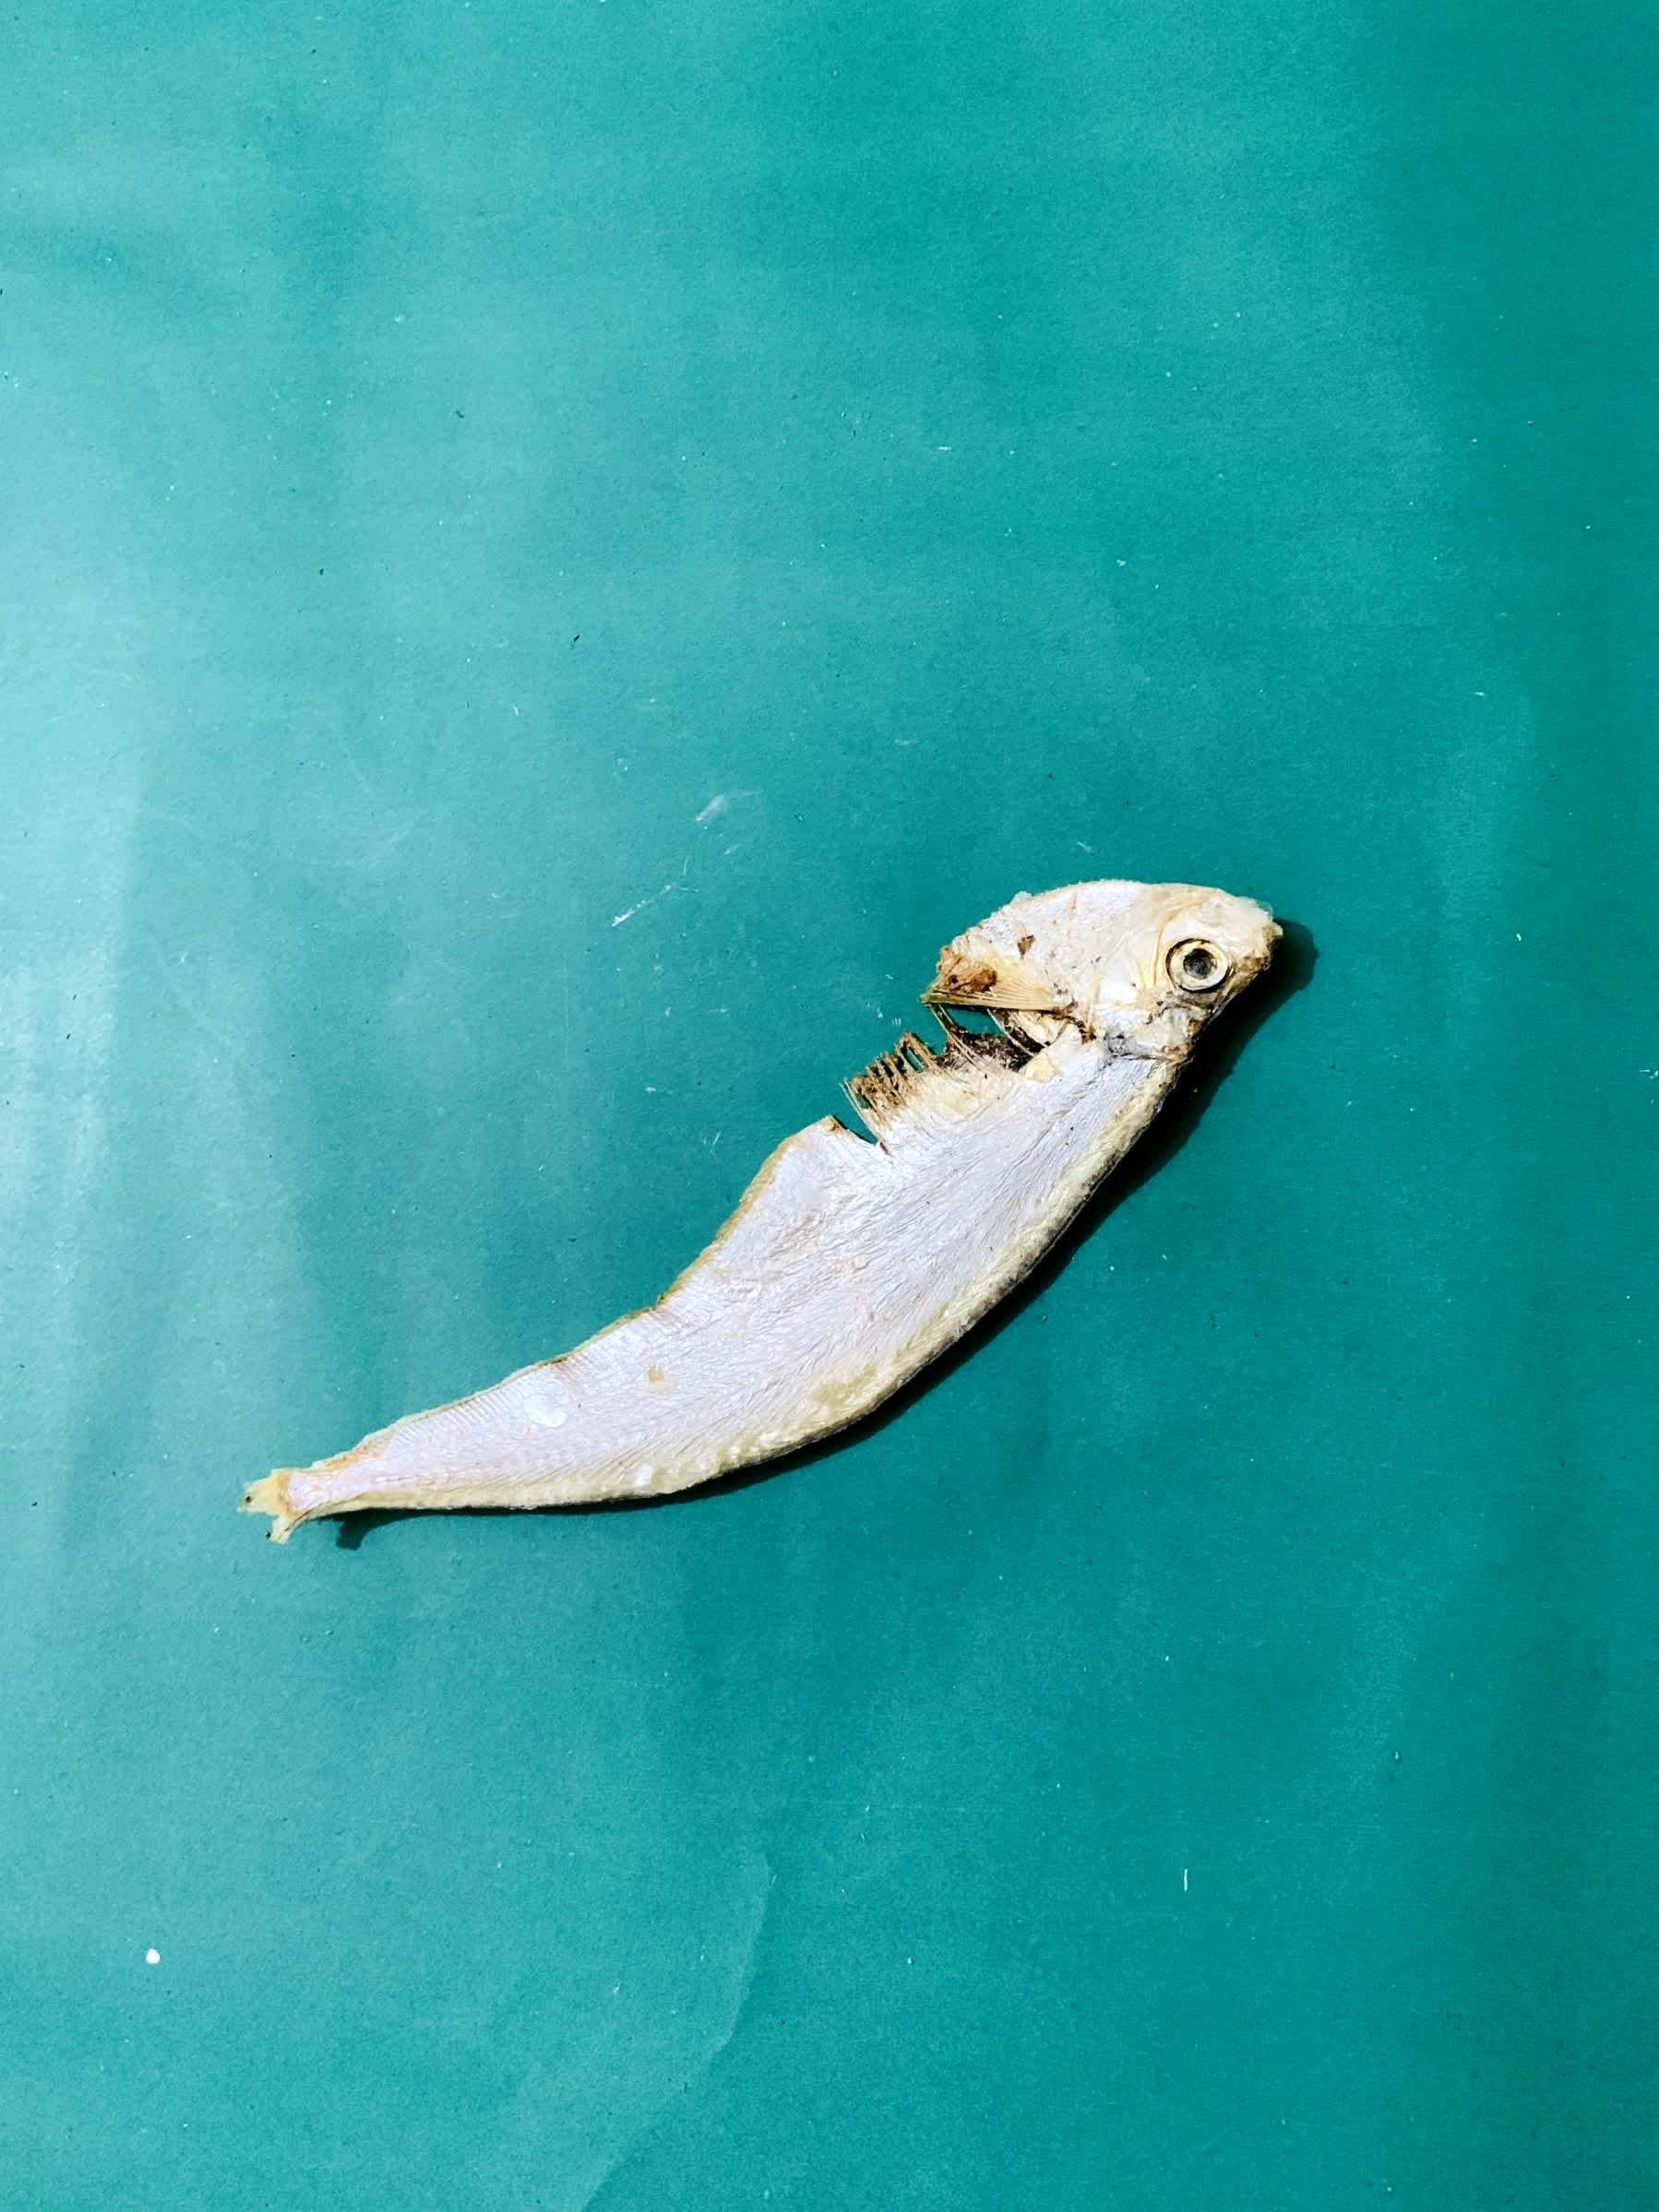
Species: Shukna Feuwa